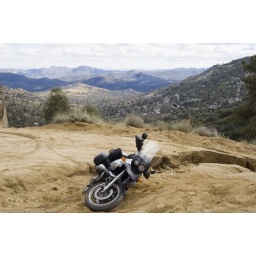
Steve Mariani's crushed bike in deep sand